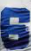
Number: 6